Thyroid peroxidase

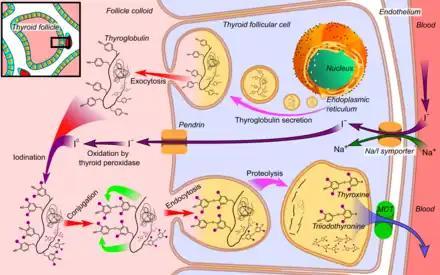
Thyroid hormone synthesis, with thyroid peroxidase performing the "oxidation" and "conjugation" steps seen at center-left in the image.

Inorganic iodine enters the body primarily as iodide, I. After entering the thyroid follicle (or thyroid follicular cell) via a Na/I symporter (NIS) on the basolateral side, iodide is shuttled across the apical membrane into the colloid via pendrin after which thyroid peroxidase oxidizes iodide to atomic iodine (I) or iodinium (I). The chemical reactions catalyzed by thyroid peroxidase occur on the outer apical membrane surface and are mediated by hydrogen peroxide.